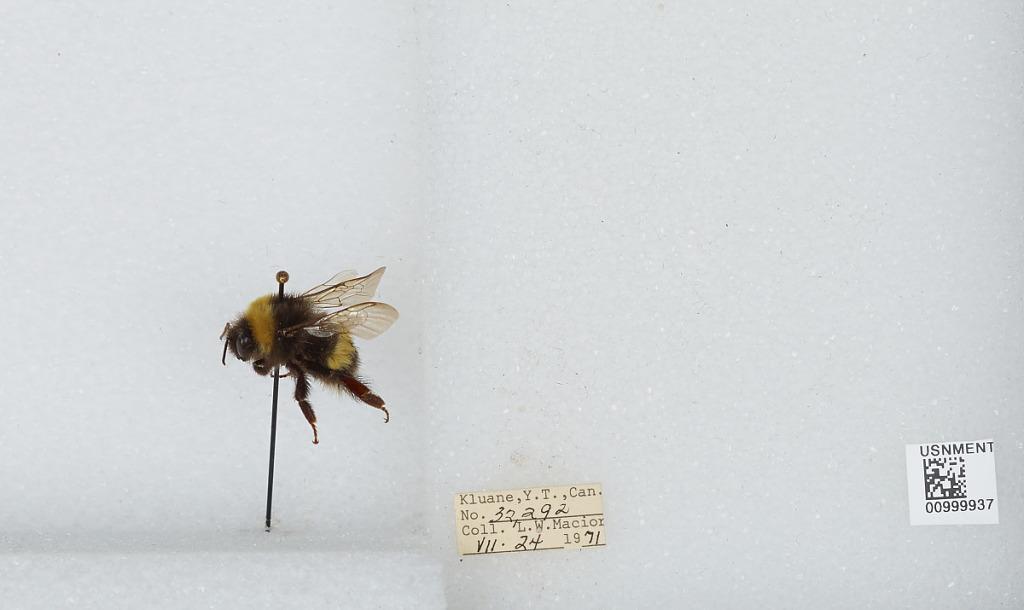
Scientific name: Bombus (Bombus) lucorum (Linnaeus)
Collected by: L. Macior
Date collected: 1971-7-24
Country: Canada
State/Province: Yukon Territory
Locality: Kluane
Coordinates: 60.75, -139.5